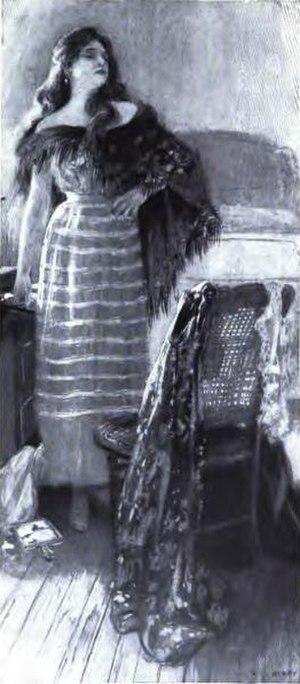
""Tessie"", illustration de la nouvelle ""The Yellow Sign"" dans le recueil ""The King in Yellow"" de Robert W. Chambers, New York / Londres, Harper &amp